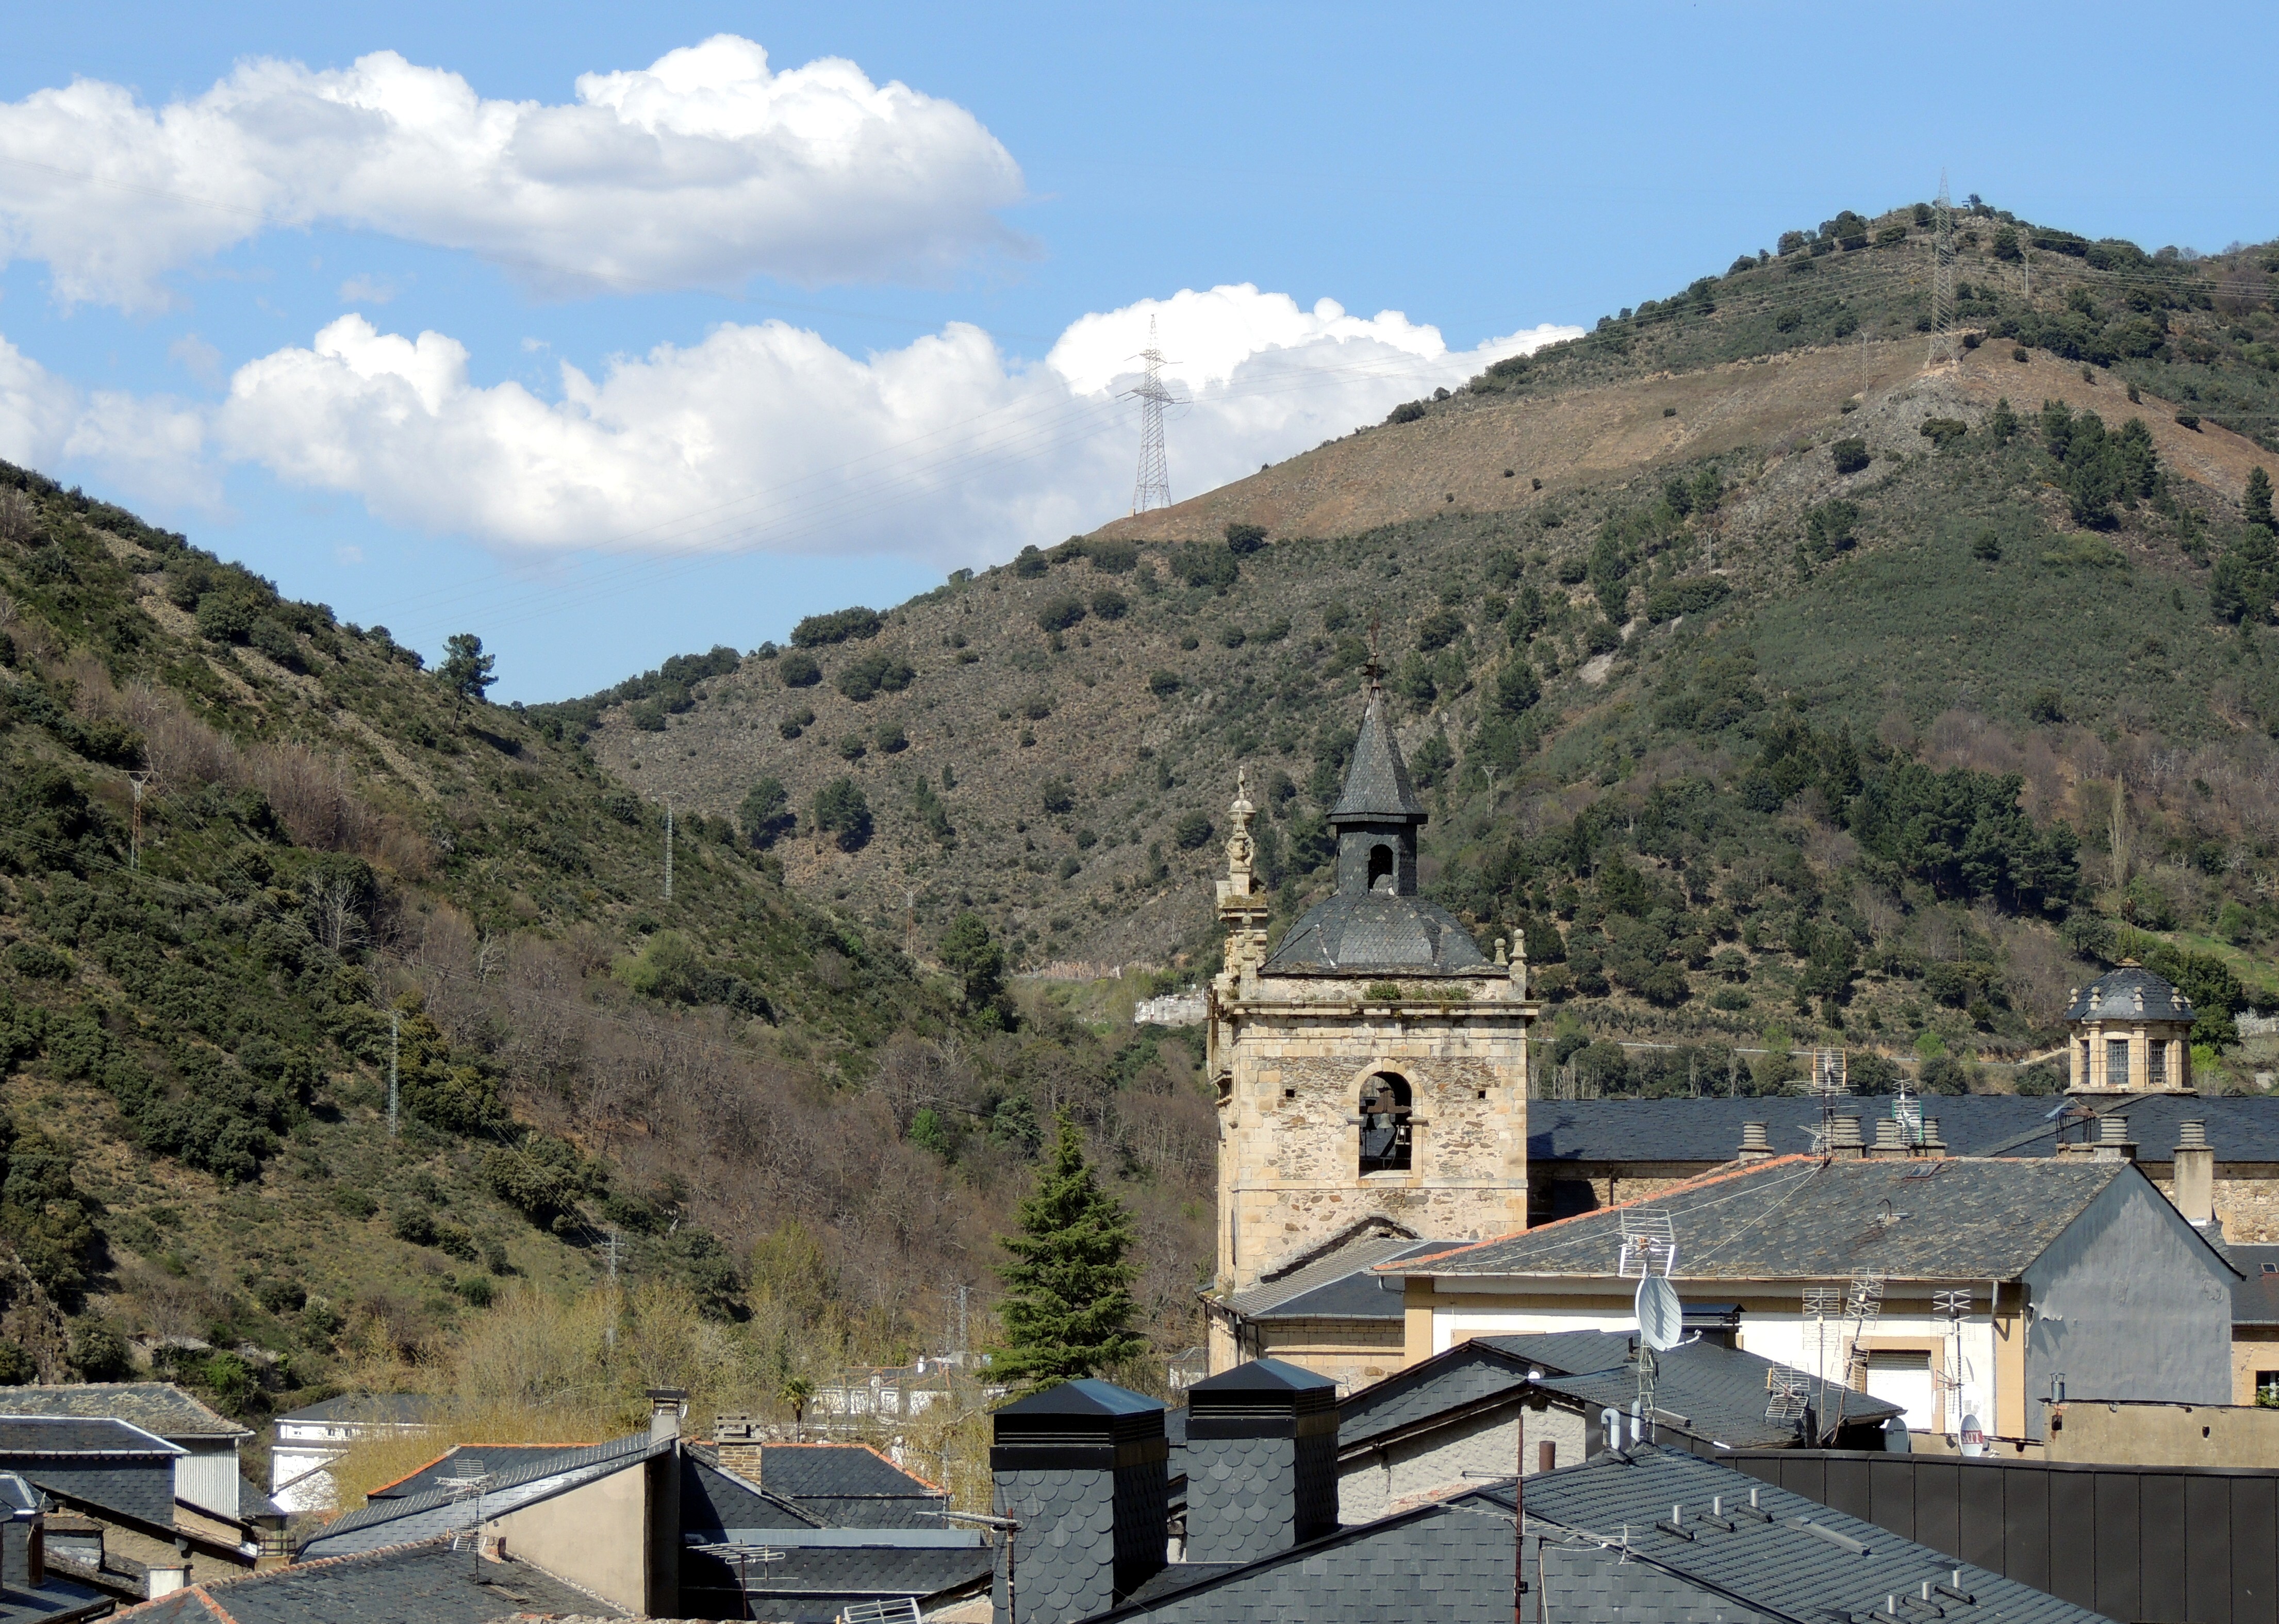
mountain, town, valley, mountain range, stone, village, europe, spain, monastery, europa, espaa, piedra, leon, pueblos, espanha, pedra, castillaleon, bierzo, spagne, villafrancadelbierzo, pobos, mountainous landforms